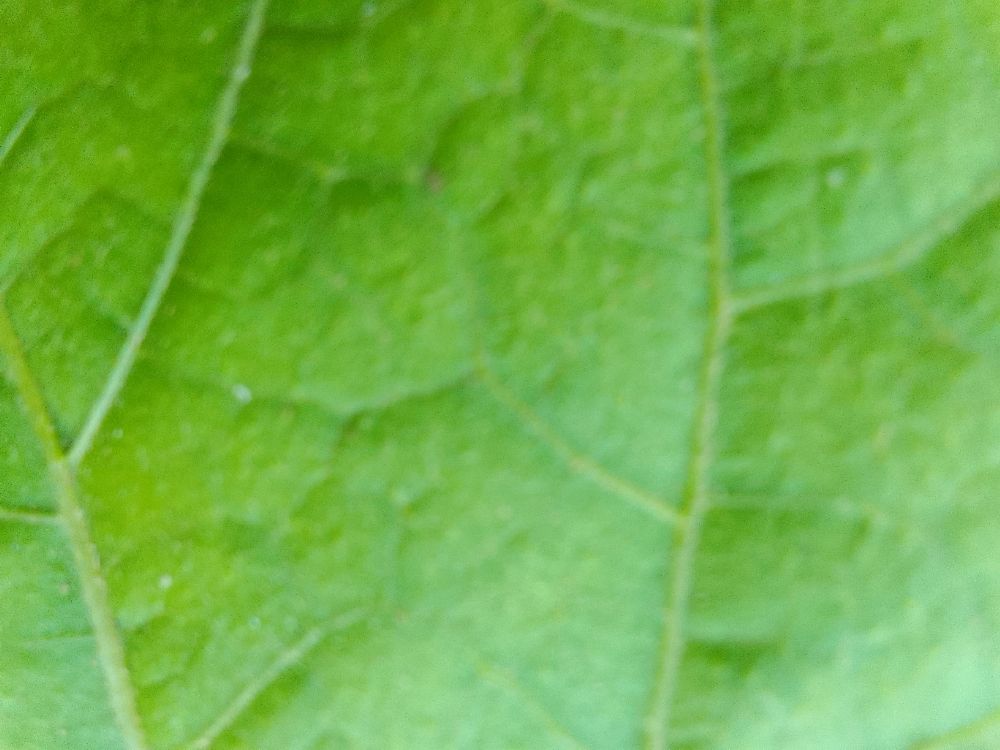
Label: healthy